Battle of New Orleans

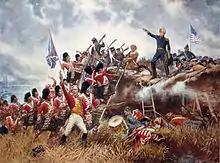
E. Percy Moran, "The Battle of New Orleans" (1910)

The Highlanders of the 93rd Regiment of Foot were ordered to leave Keane's assault column advancing along the river, possibly because of Thornton's delay in crossing the river and the artillery fire that might hit them, and to move across the open field to join the main force on the right. Keane fell wounded as he crossed the field with the 93rd. Rennie's men managed to attack and overrun an American advance redoubt next to the river, but they could neither hold the position nor successfully storm the main American line behind it without reinforcements. Within a few minutes, the American 7th US Infantry arrived, moved forward, and fired upon the British in the captured redoubt; within half an hour, Rennie and nearly all of his men were dead. In the main attack on the right, the British infantrymen flung themselves to the ground, huddled in the canal, or were mowed down by a combination of musket fire and grapeshot from the Americans. A handful made it to the top of the parapet on the right, but they were killed or captured. The riflemen of the 95th Regiment of Foot had advanced in open skirmish order ahead of the main assault force and were concealed in the ditch below the parapet, unable to advance further without support.